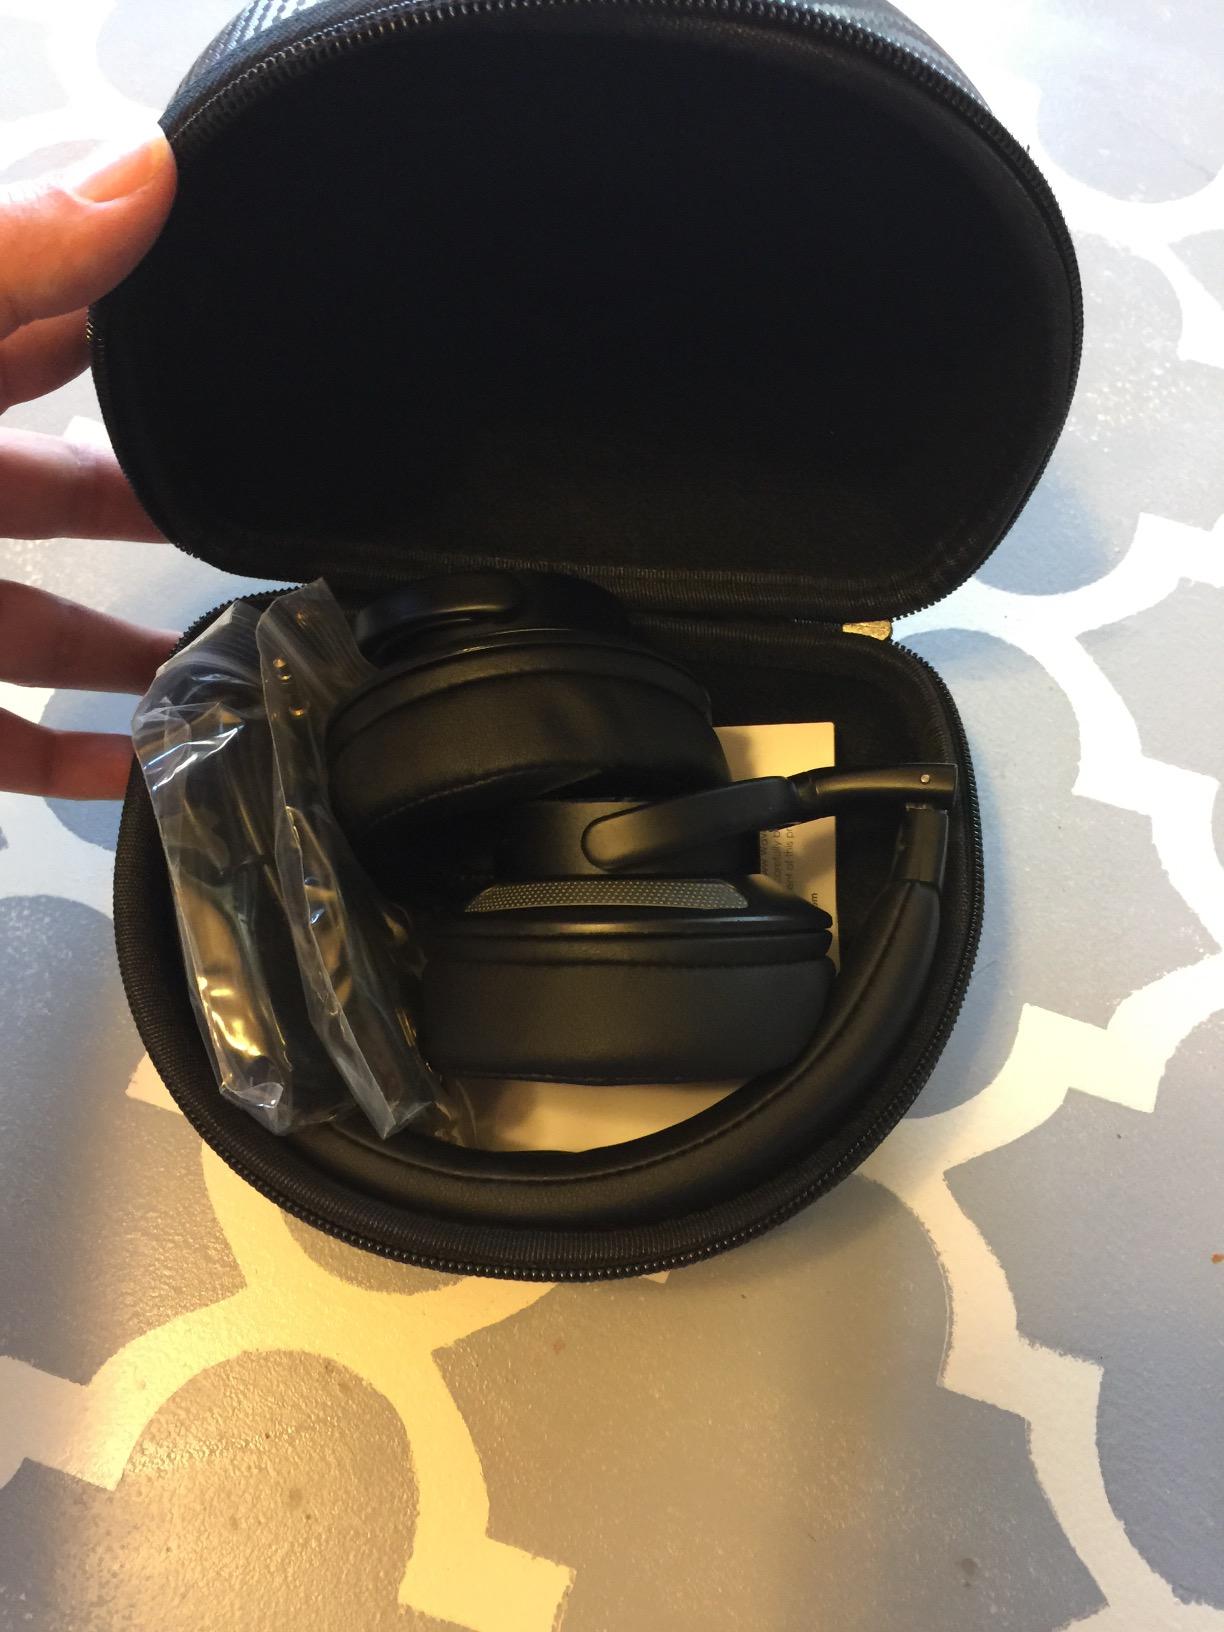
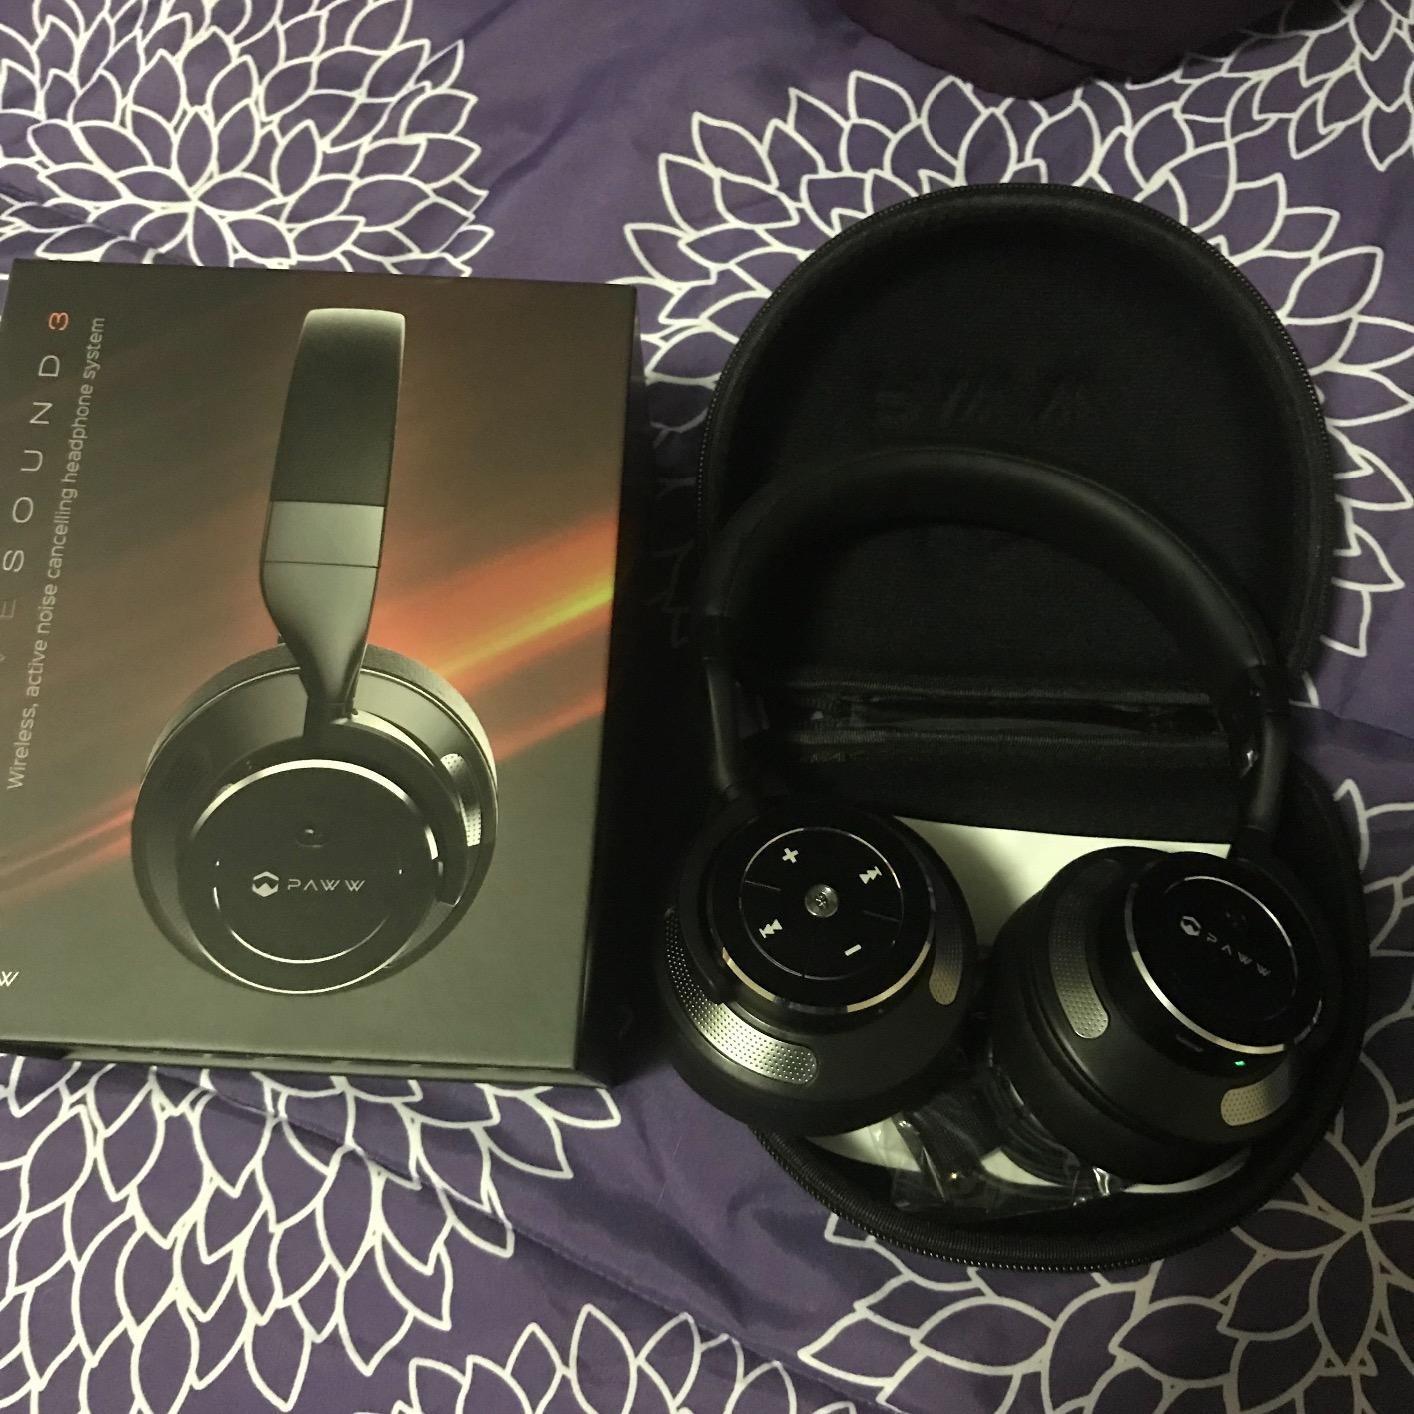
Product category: headphones
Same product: yes